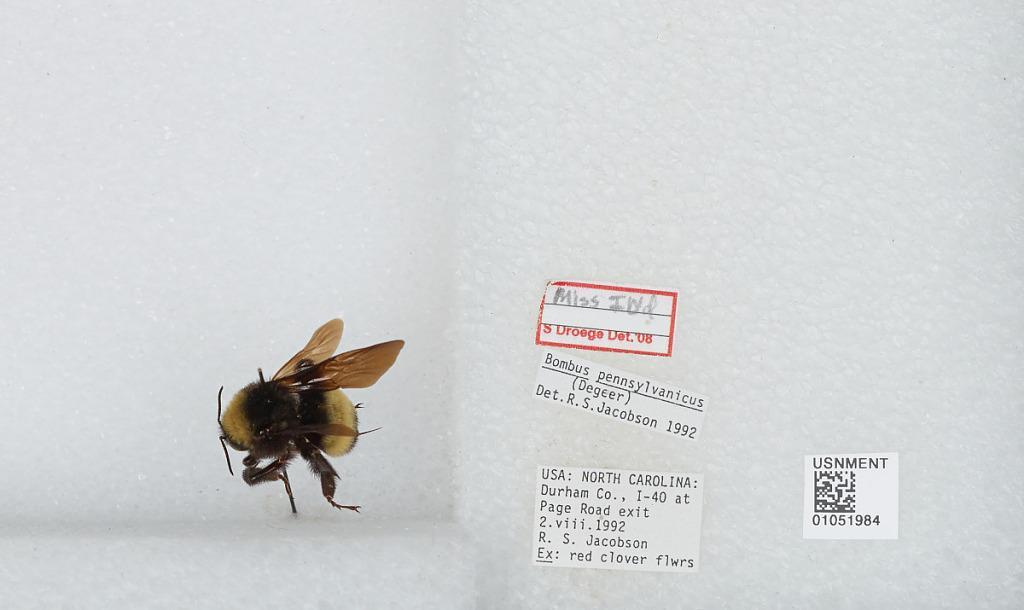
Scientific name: Bombus sp.
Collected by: R. Jacobson
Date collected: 1992-8-2
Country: United States
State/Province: North Carolina
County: Durham
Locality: I-40 at Page Road exit
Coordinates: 35.8819, -78.8397
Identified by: Droege, S. W.